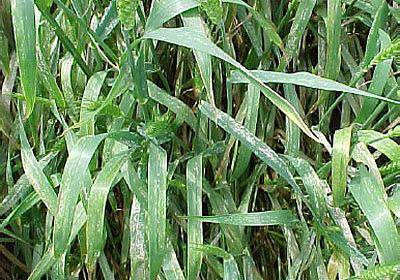
Plant: Wheat
Disease: wheat powdery mildew